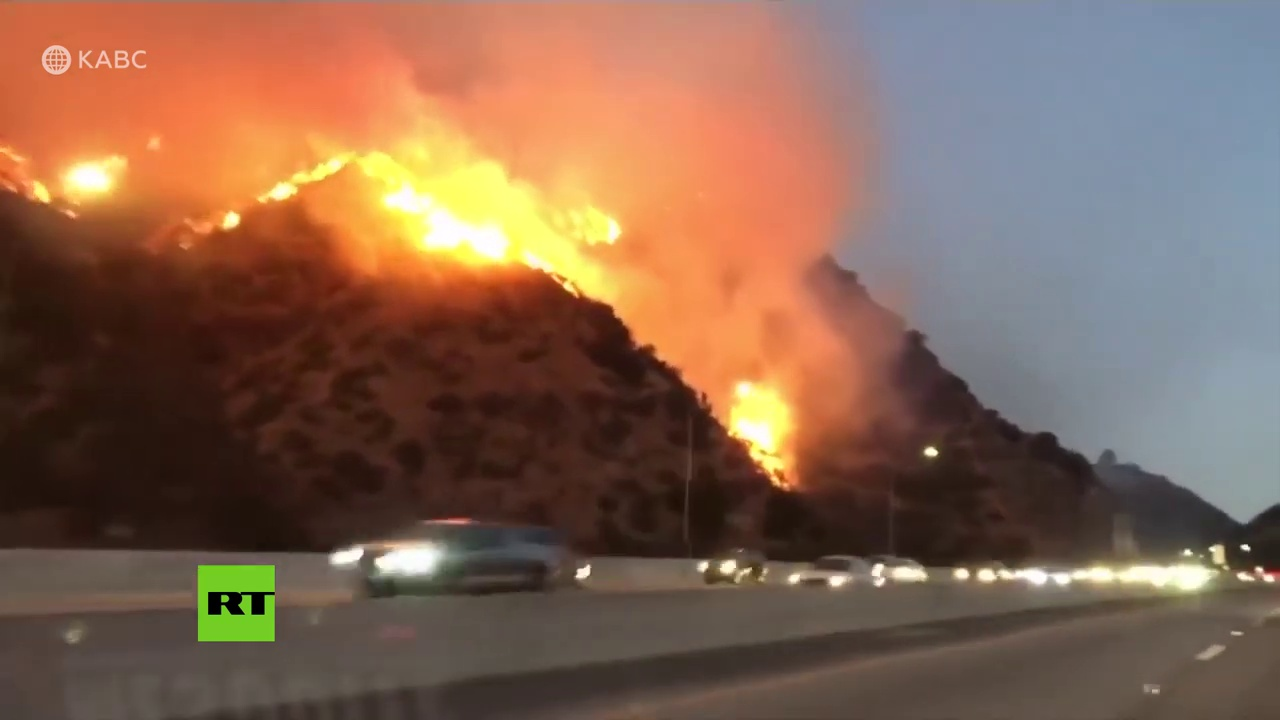
Fire: yes
Smoke: yes